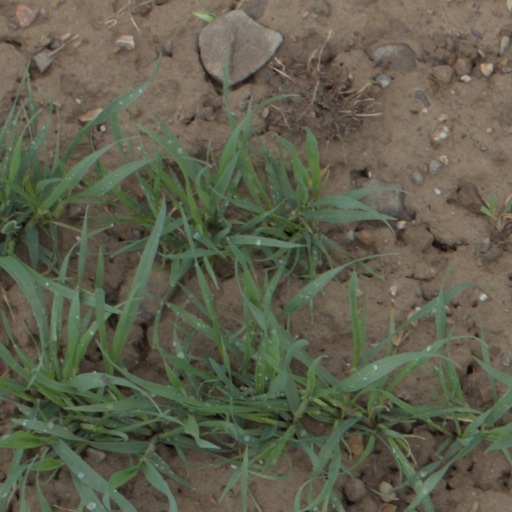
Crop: wheat